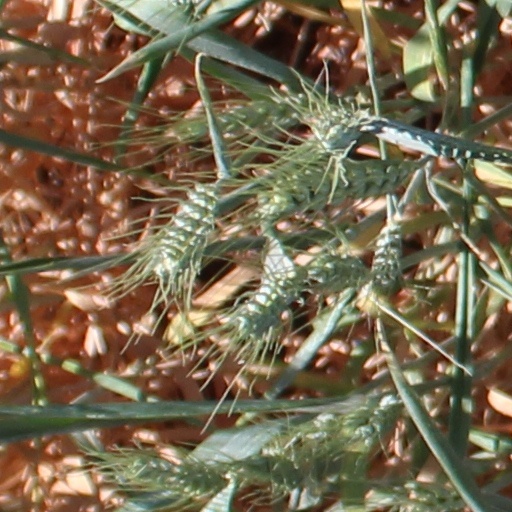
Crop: wheat